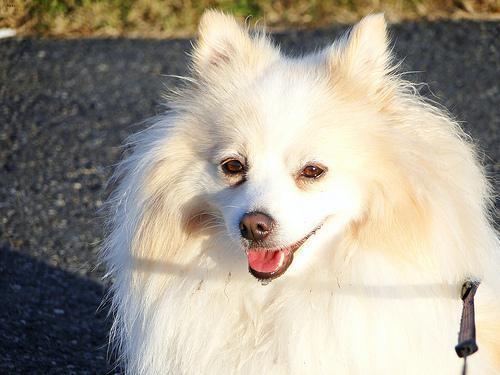
pomeranian